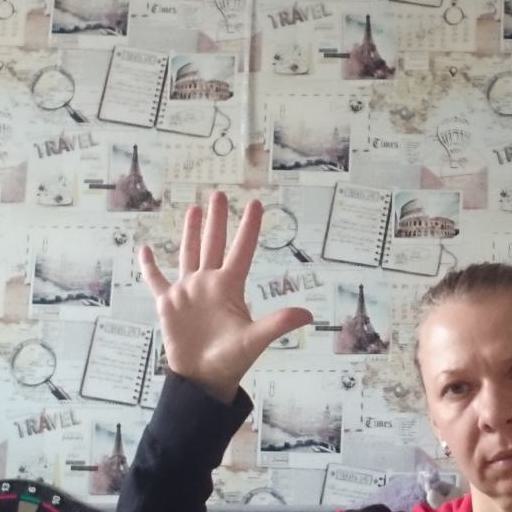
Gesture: palm